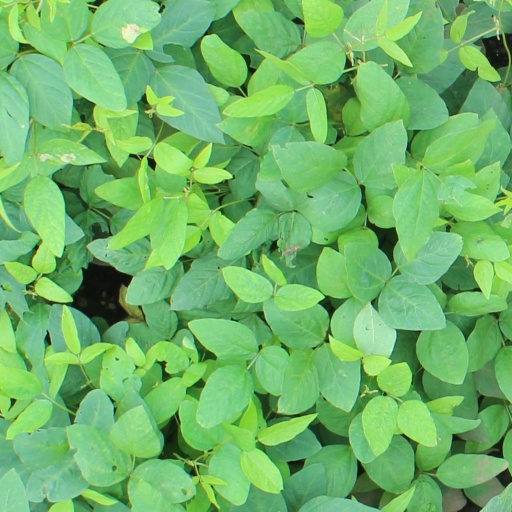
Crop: soybean